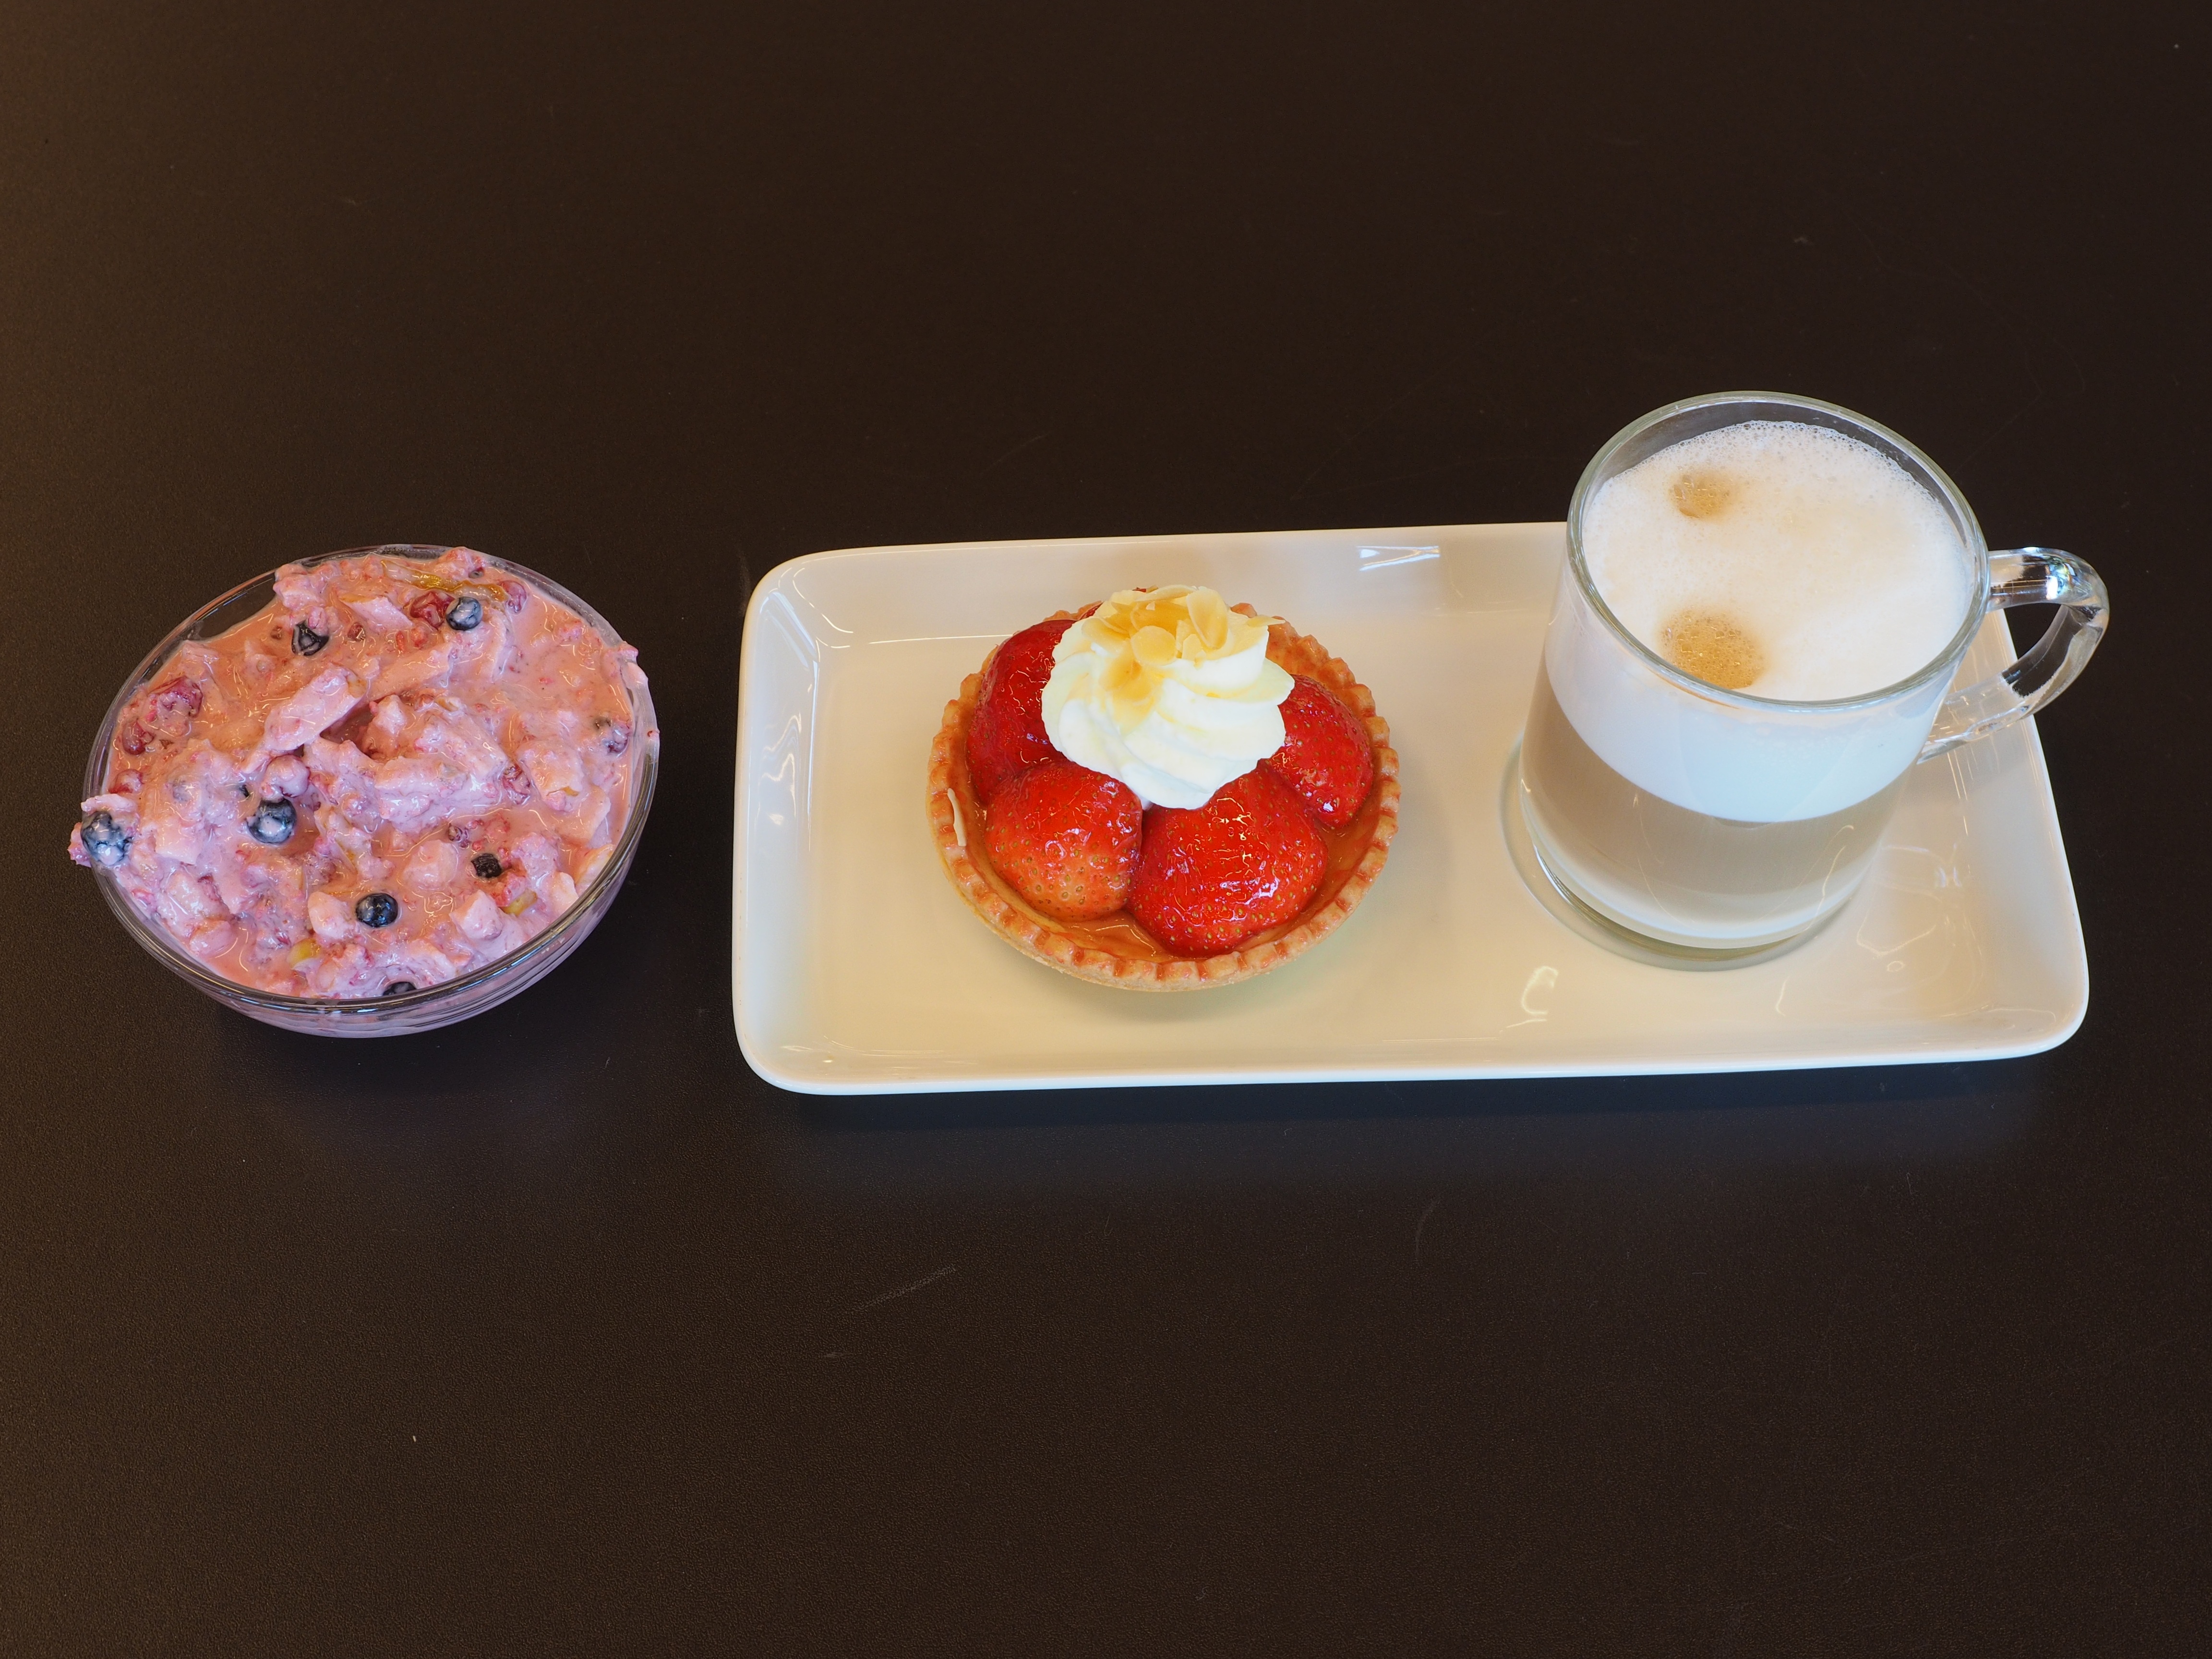
coffee, dish, meal, food, produce, breakfast, dessert, cuisine, cream, sweet dish, strawberries, benefit from, coffee party, muesli, nibble, strawberry shortcake, bircherm esli, birchermues, bircher muesli